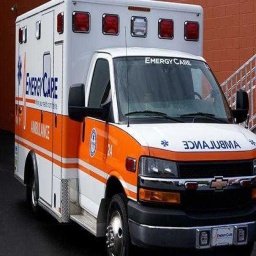
Label: ambulance